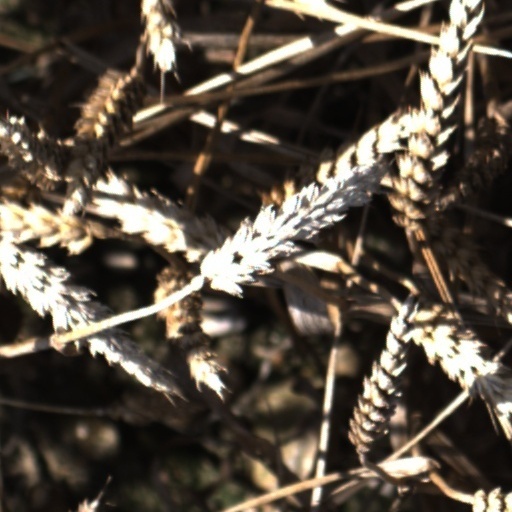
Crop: wheat